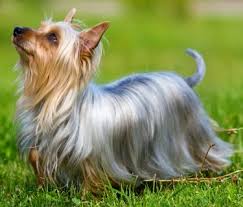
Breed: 231-n000081-silky_terrier